195th Rifle Division

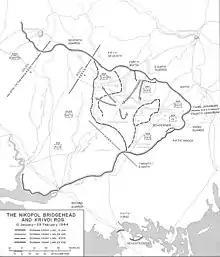
Nikopol-Krivoi Rog Offensive

3rd Ukrainian Front had made an earlier effort to take Kryvyi Rih in December, but this proved abortive. The Front's first effort to renew the drive began on January 10, 1944, led mainly by 46th Army, but made only modest gains at considerable cost and was halted on the 16th. The offensive was renewed on January 30 after a powerful artillery preparation against the positions of the German XXX Army Corps on the same sector of the line, but this was met with a counter-barrage that disrupted the attack. A new effort the next day, backed by even heavier artillery and air support, made progress but still did not penetrate the German line.